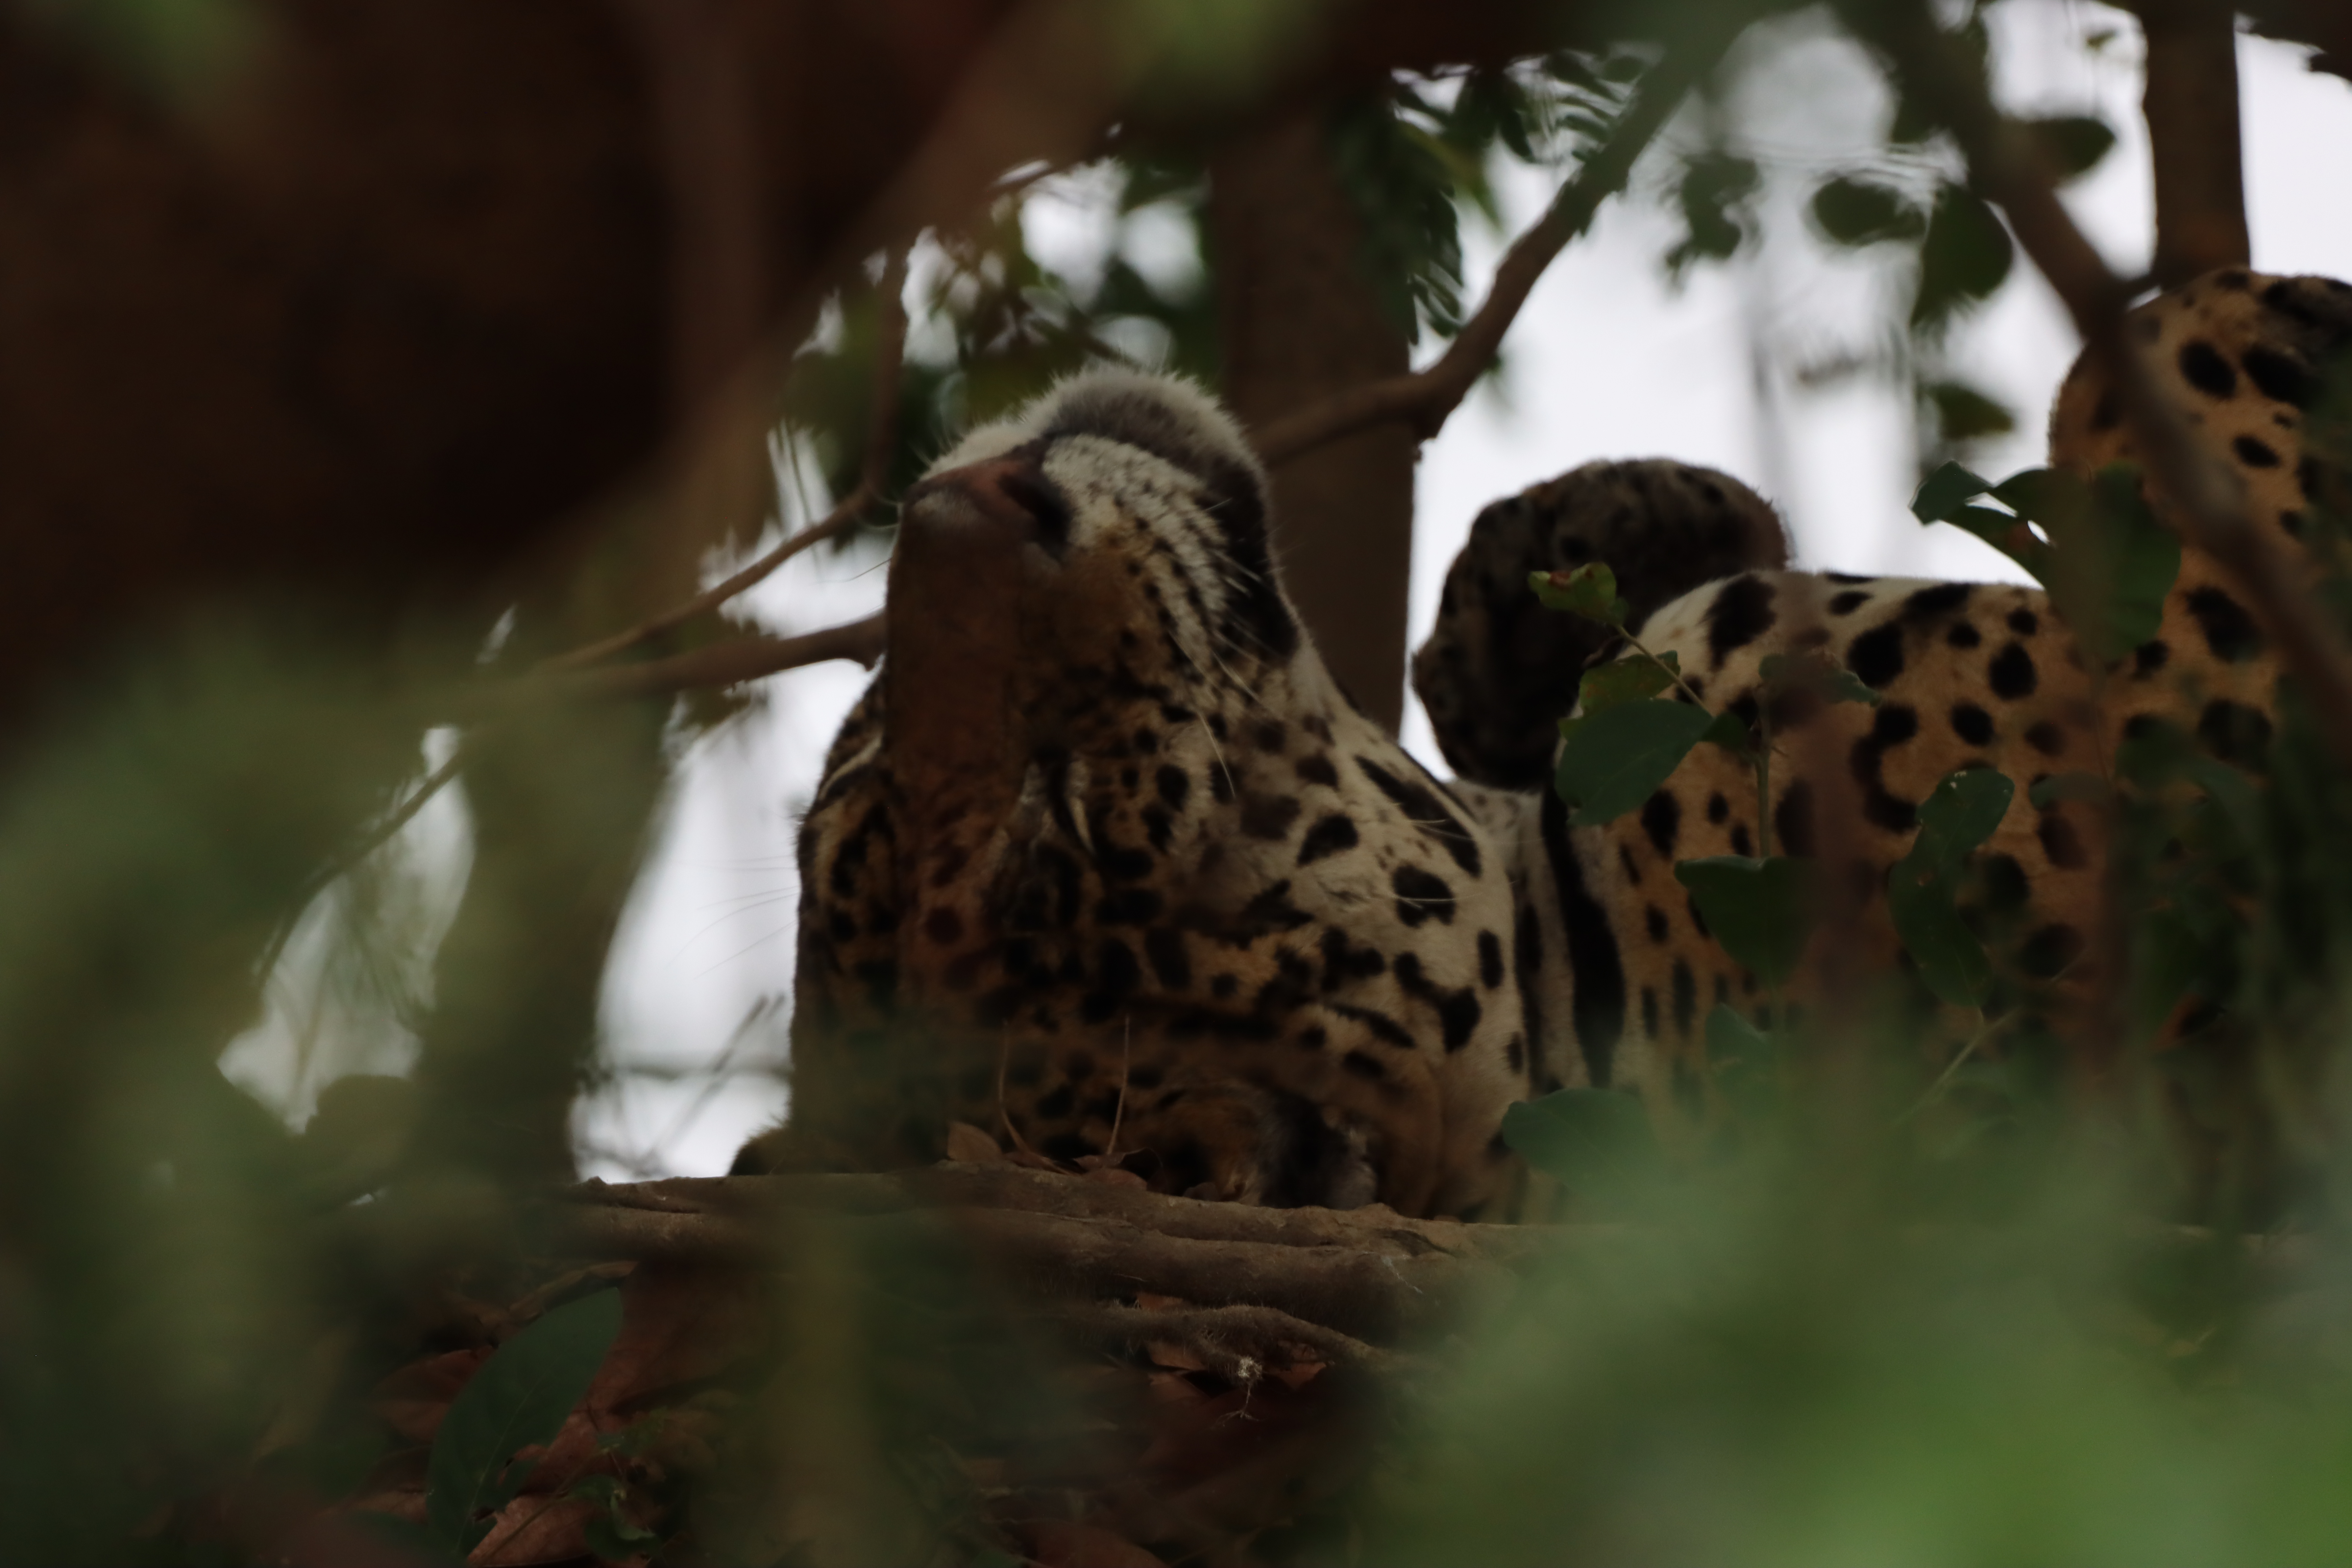
Jaguar: Bororo